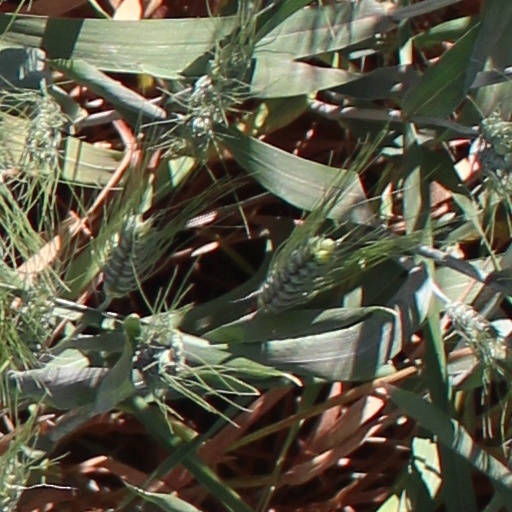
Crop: wheat